Isaac Fitzgerald

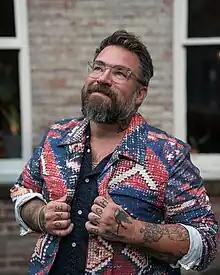
Isaac Fitzgerald

Isaac Fitzgerald is an American writer and author, best known for his 2022 memoir "Dirtbag, Massachusetts". He was born in Boston but spent much of his childhood in Athol, Massachusetts. Fitzgerald is a frequent guest on The Today Show where he shares book recommendations.